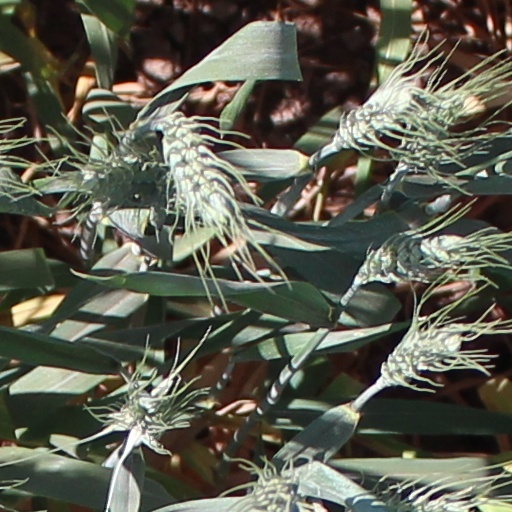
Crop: wheat